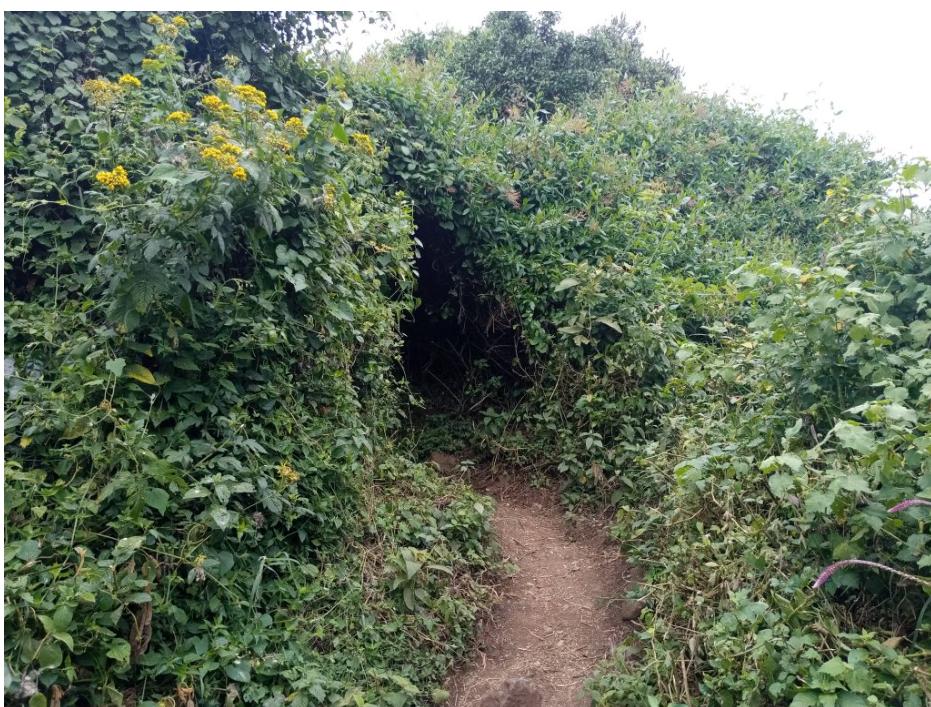
Mandhari ya msitu wenye miti na kichaka kikubwa, uliokuwa na njia iliyo nyembamba inayoelekea ndani ta msitu huo.